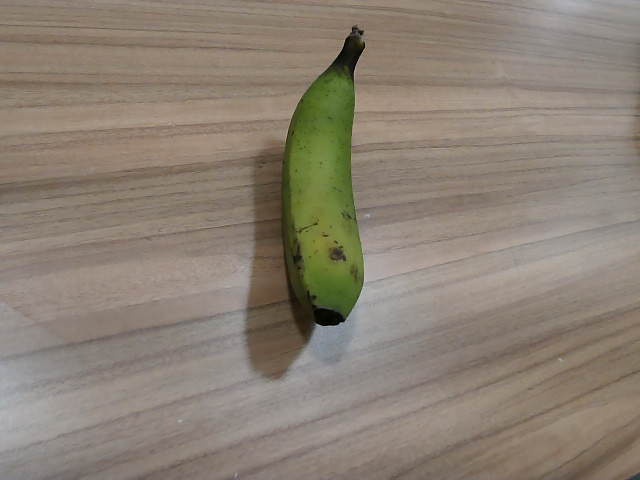
Label: Raw_Banana